WFNK

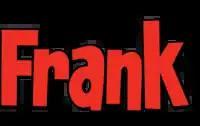
The original logo of "107.5 Frank FM", used from its launch on April 6, 2004, until April 1, 2020.

On April 6, 2004, WTHT began running a continuous recorded loop directing listeners to 99.9 FM, where "The Wolf" was relocated. A week later, WTHT switched to a classic hits format as WFNK "Frank FM". The station launch was backed by numerous TV commercials and other promotions, with WFNK quickly becoming a ratings success in the Portland radio market.